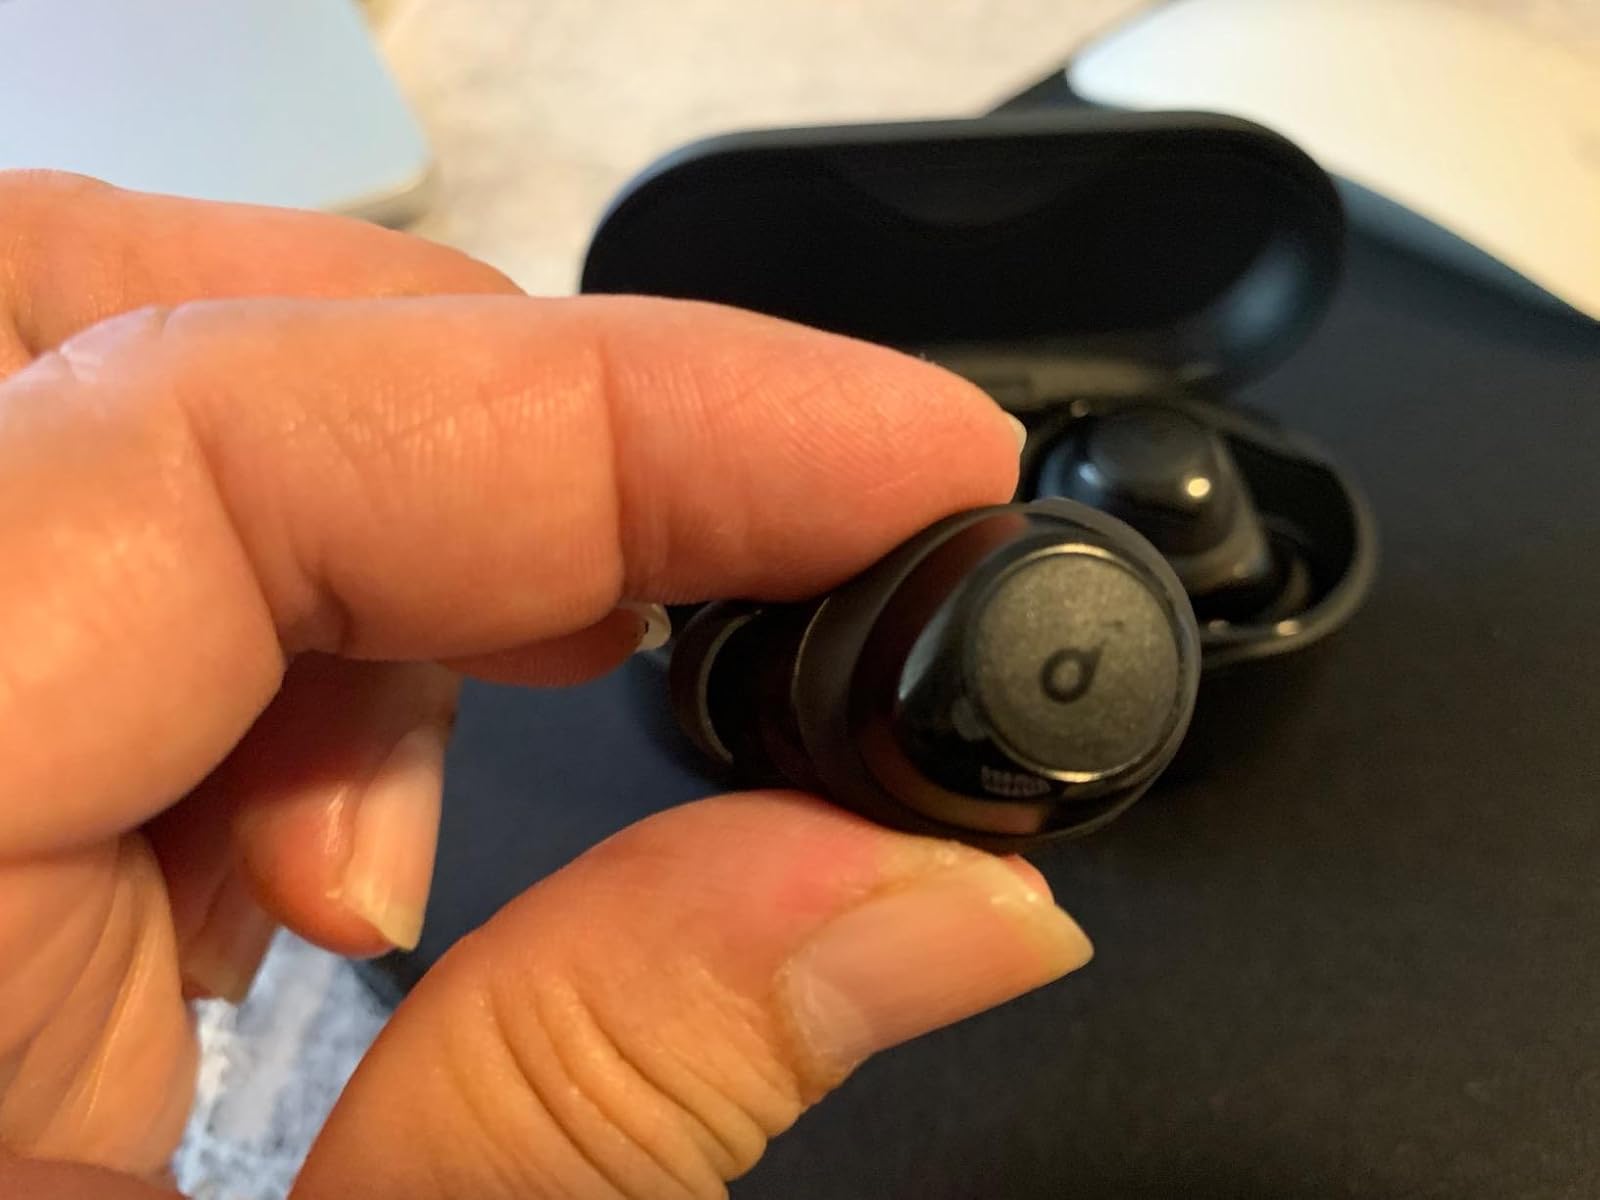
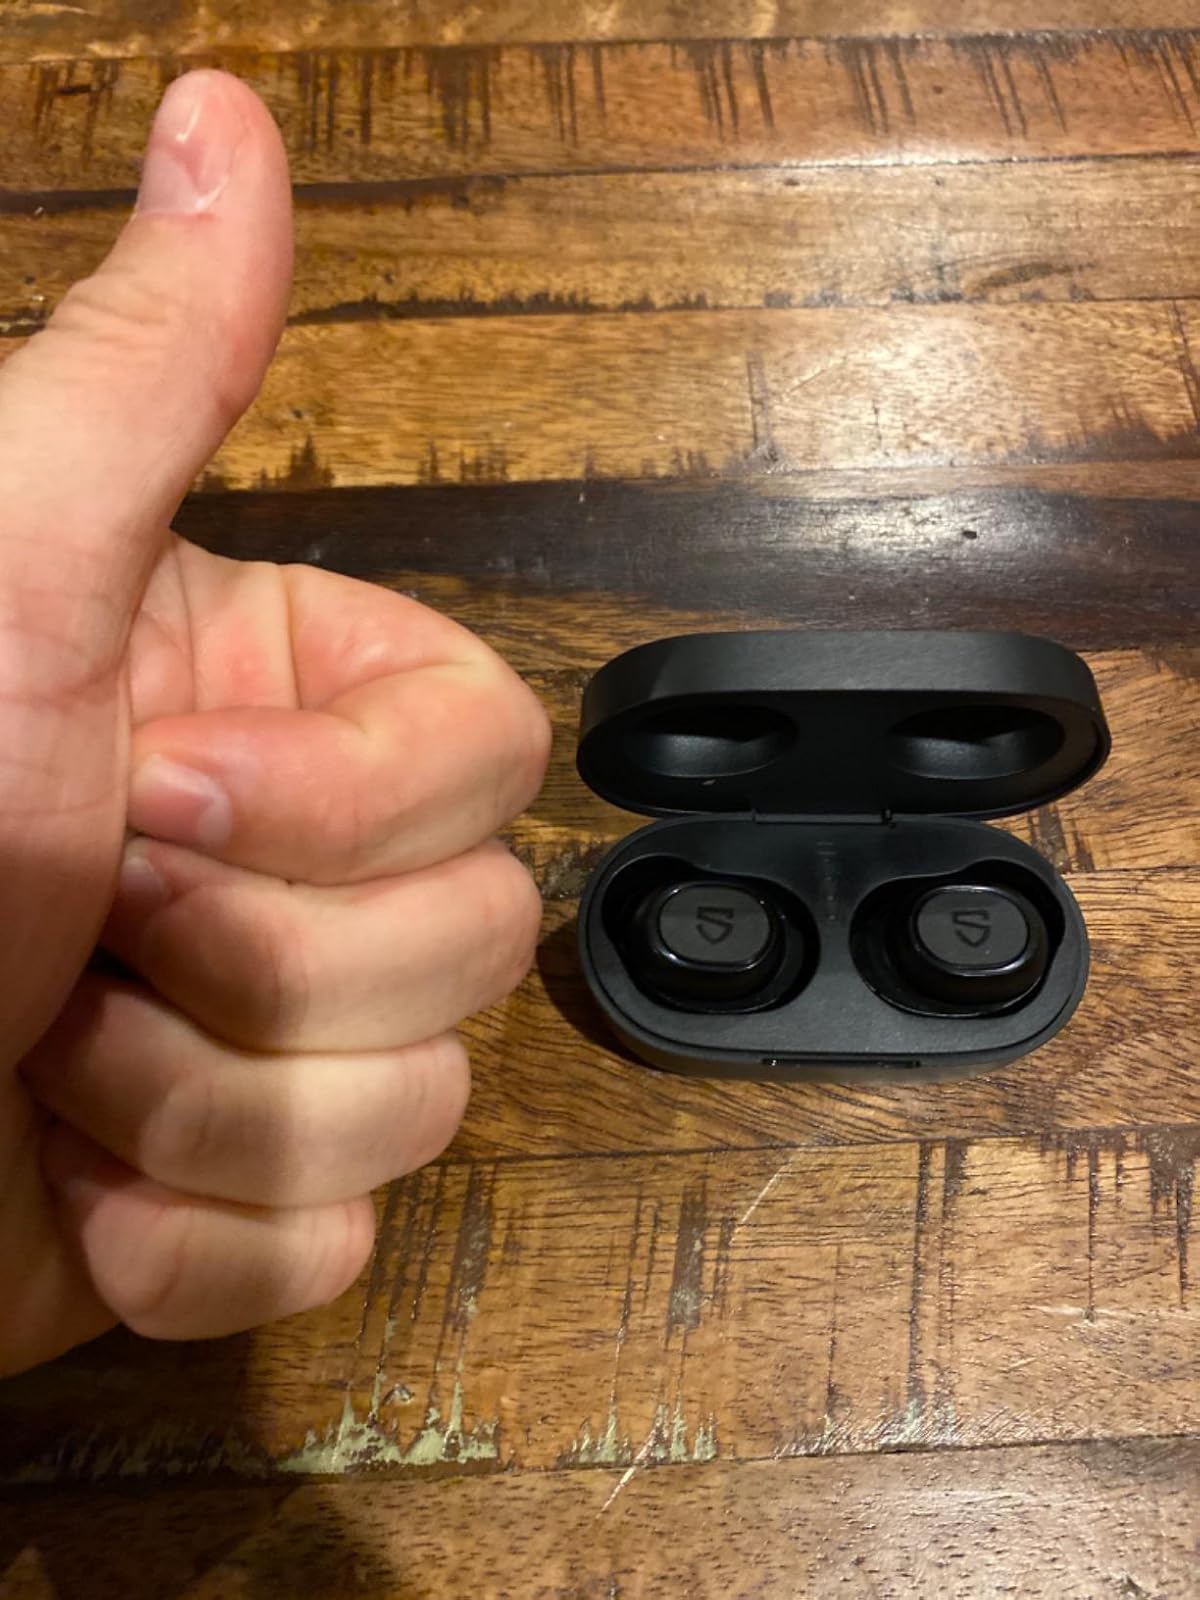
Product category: earbuds
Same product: no